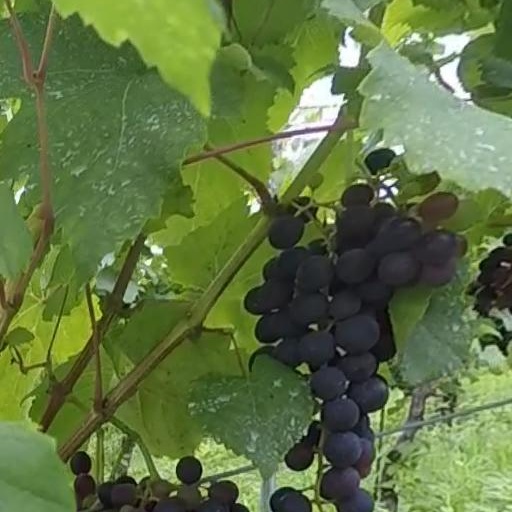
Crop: grape